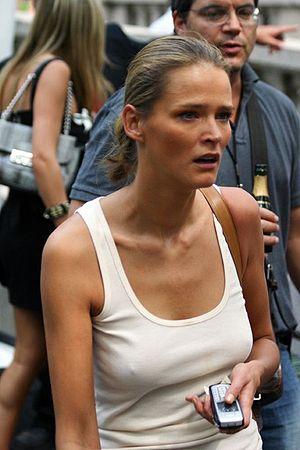
Carmen Kass, est un mannequin estonien ayant tourné dans plusieurs films.